Mark Taper Forum

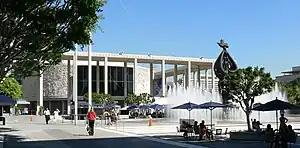

The Mark Taper Forum is a 739-seat thrust stage at the Los Angeles Music Center designed by Welton Becket and Associates on the Bunker Hill section of downtown Los Angeles. Named for real estate developer Mark Taper, the Forum, the neighboring Ahmanson Theatre and the Kirk Douglas Theatre are all operated by the Center Theatre Group.